Norman Brokaw House

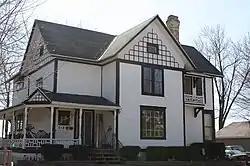

The Norman Brokaw House is a historic house located in Kaukauna, Wisconsin.